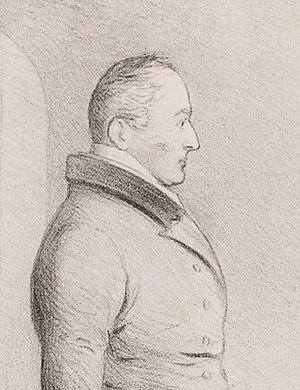
Henry Brooke Parnell, 1ᵉʳ baron Congleton PC, connu sous le nom de Sir Henry Parnell, baronnet, de 1812 à 1841, était un écrivain irlandais et un homme politique whig. Il était membre des administrations whig dirigées par Lord Grey et Lord Melbourne des années 1830 et a également publié des ouvrages sur les questions financières et pénales ainsi que sur le génie civil. Il était le grand-oncle du leader nationaliste irlandais Charles Stewart Parnell.